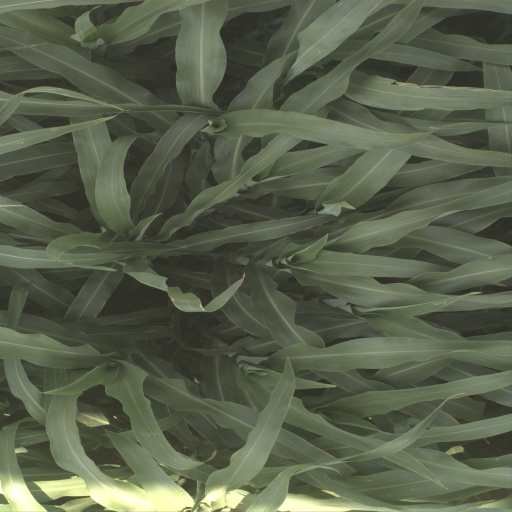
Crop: sorghum